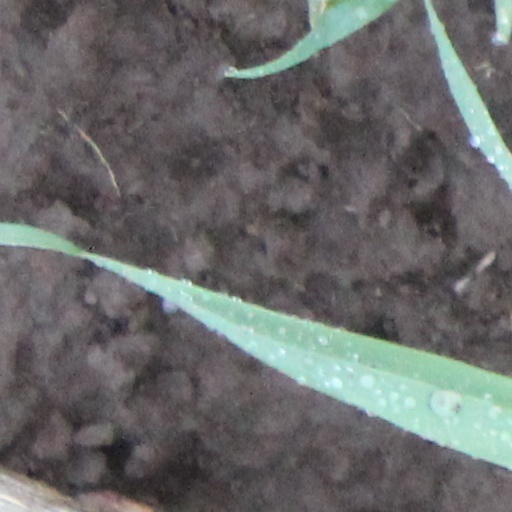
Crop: wheat